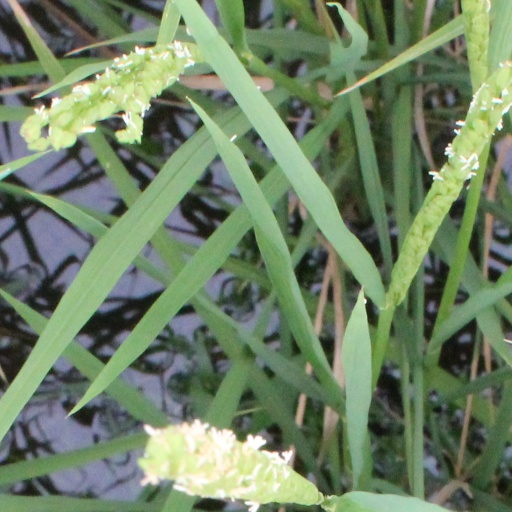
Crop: rice